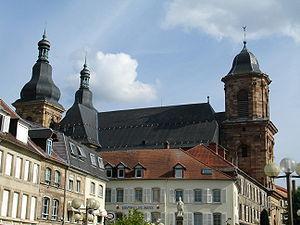
Saint-Avold [sɛ̃t‿avɔld] est une commune française située dans le département de la Moselle, en Lorraine, au sein de la nouvelle entité administrative Grand Est.
L’abbatiale Saint-Nabor se situe à Saint-Avold, en France.